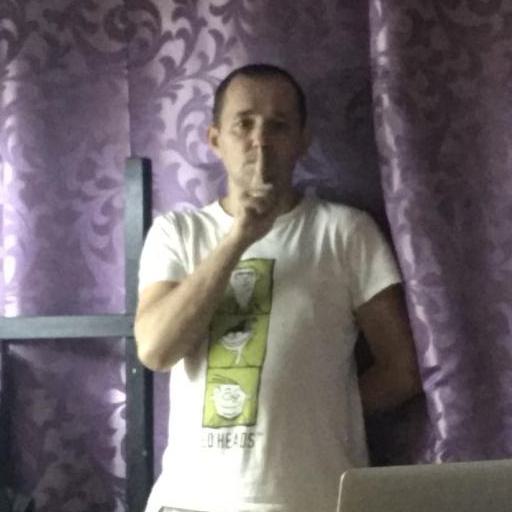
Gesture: mute